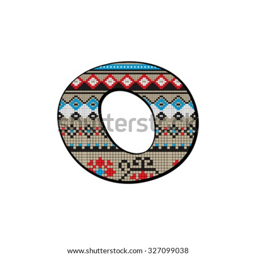
decorated original font , pixel art ethnic model inspired by a motif over a funny fat small letter isolated on white